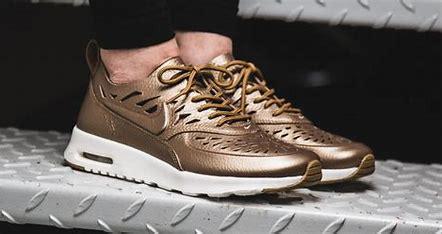
Brand: Nike
Model: Air Max Thea